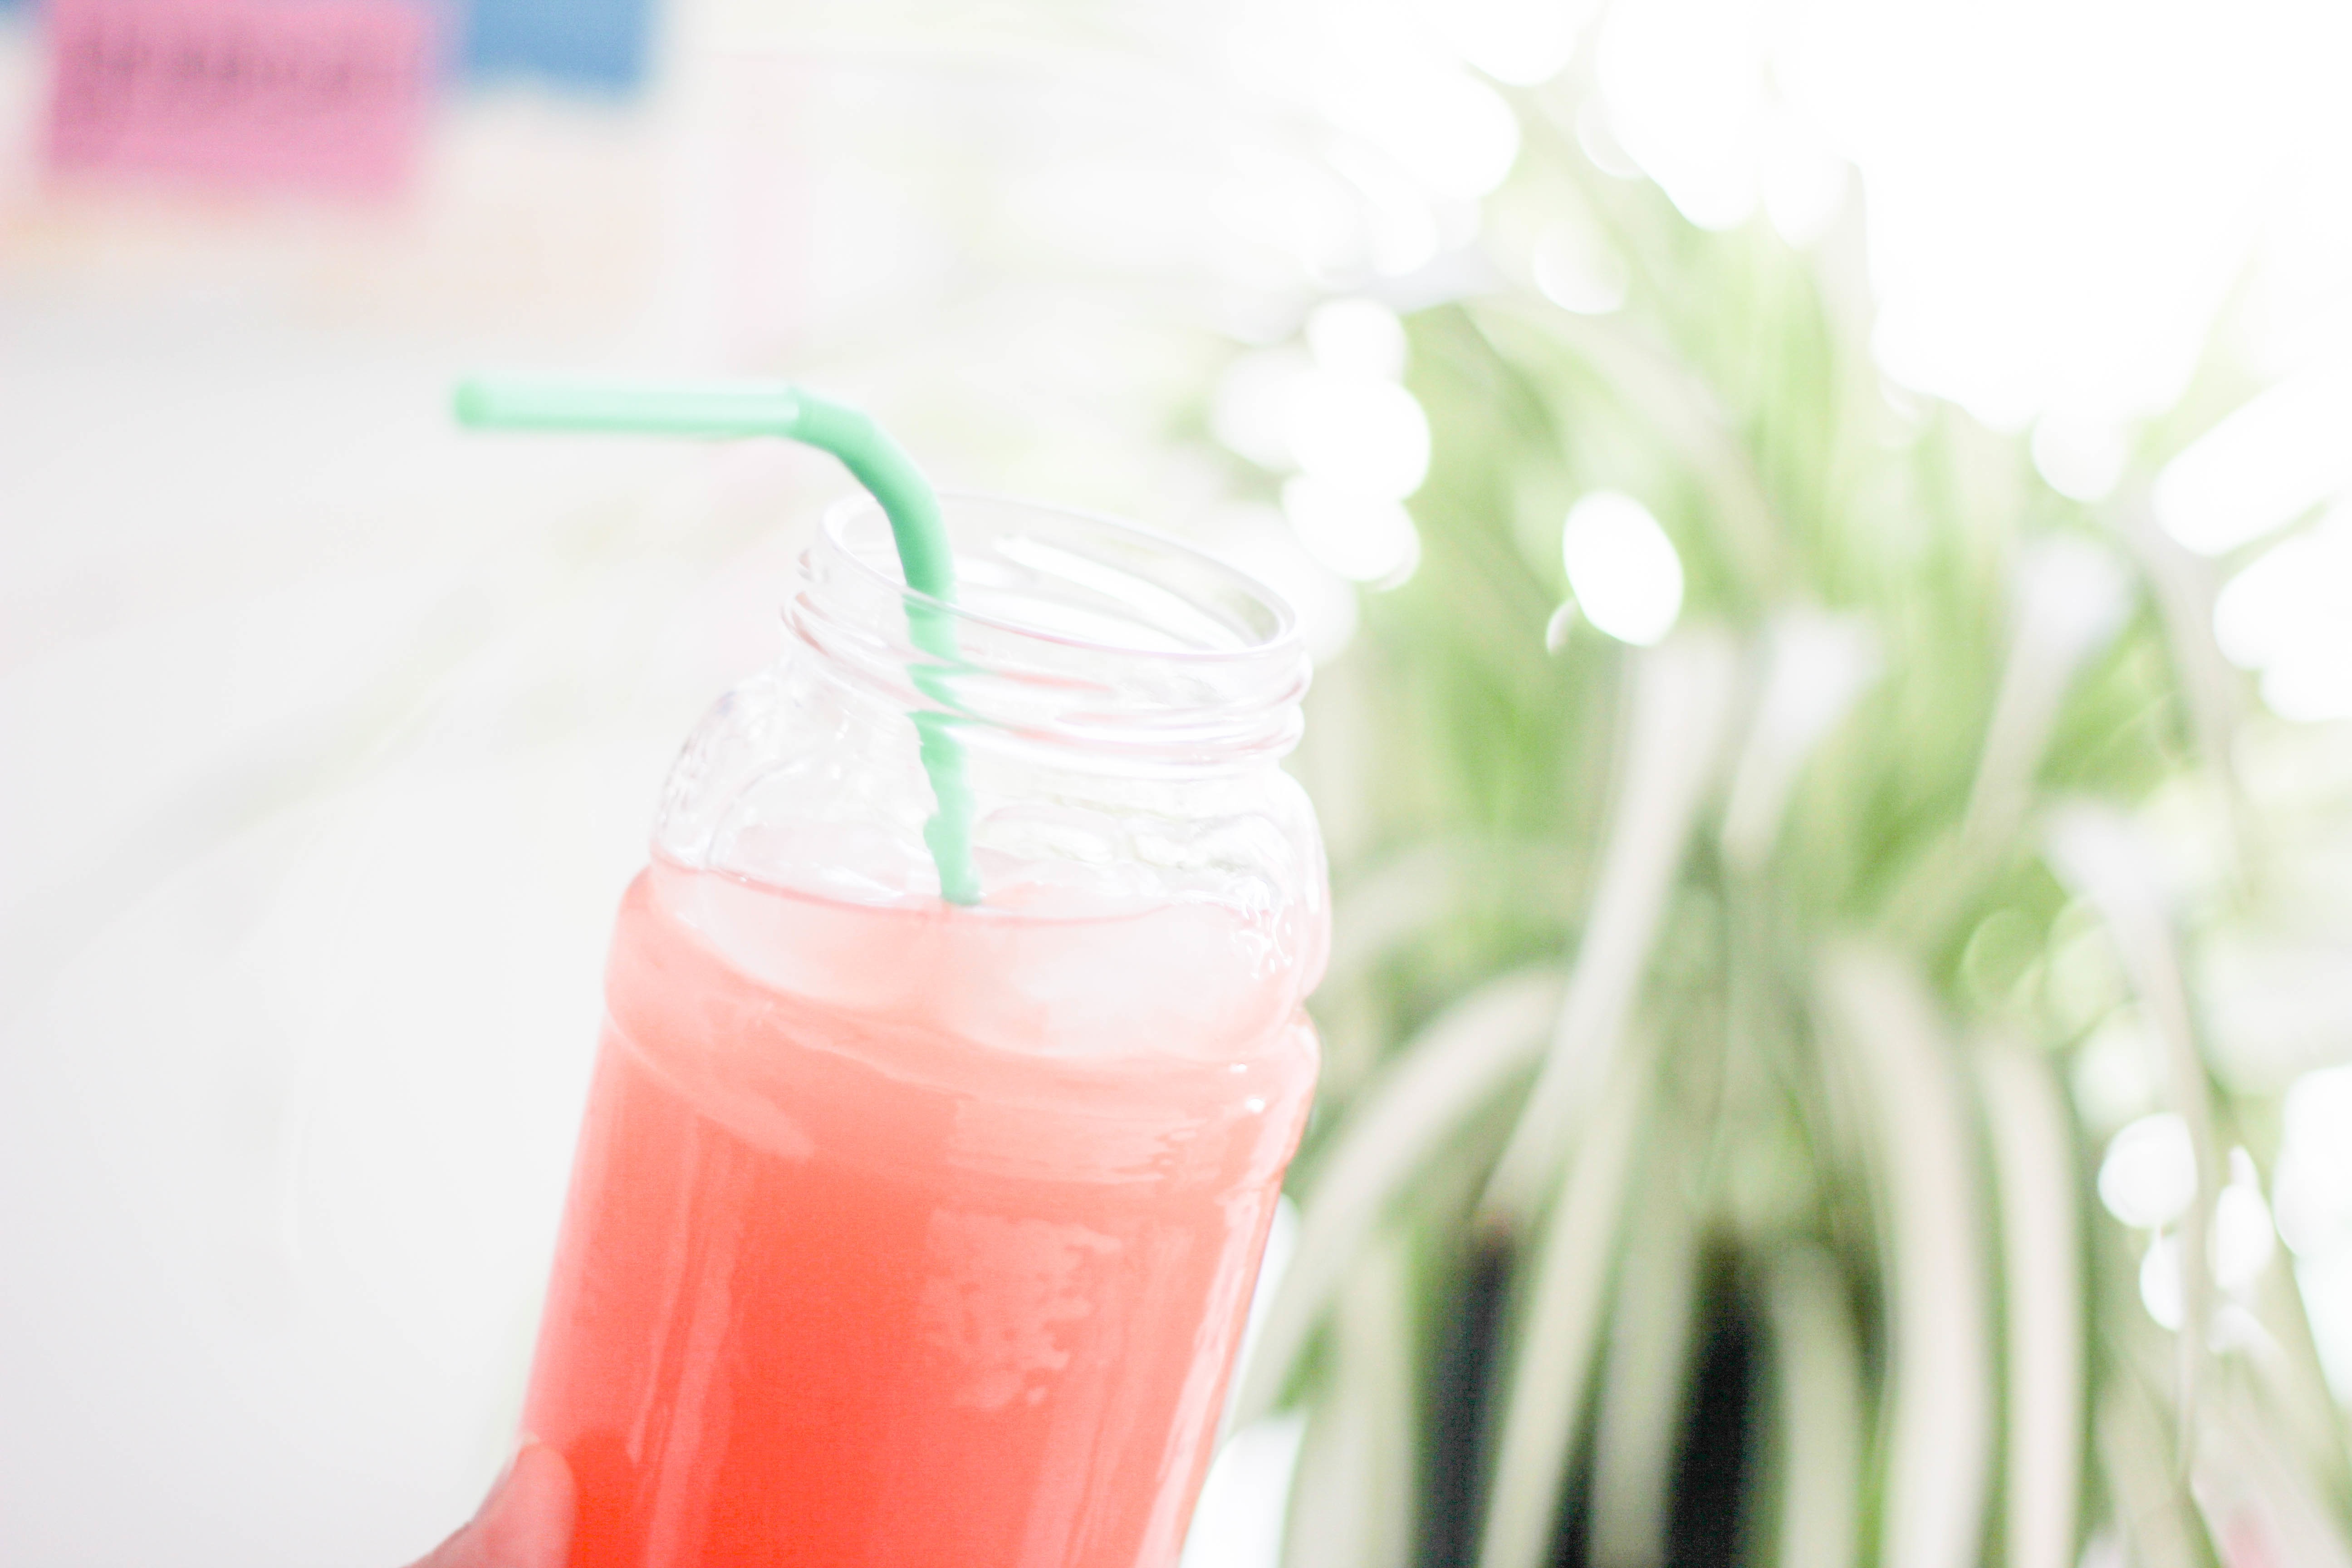
food, produce, lemonade, drink, juice